Remomeix

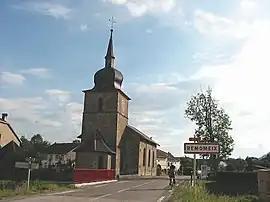
The church in Remomeix

Remomeix is a commune in the Vosges department in Grand Est in northeastern France.